Sahara

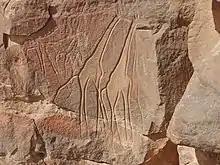
Saharan rock art in the Fezzan

Scientists have identified more than 230 humid periods in North Africa, occurring every 21,000 years for the past eight million years.